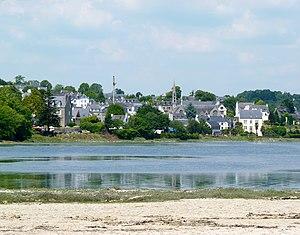
La Forêt Fouesnant
La Forêt-Fouesnant est une commune du département du Finistère, dans la région Bretagne, en France. La Forêt-Fouesnant possède aussi un port de plaisance : Port-la-Forêt. Avec Bénodet et Fouesnant, La Forêt-Fouesnant forme désormais la « Riviera bretonne », nouvelle appellation touristique.